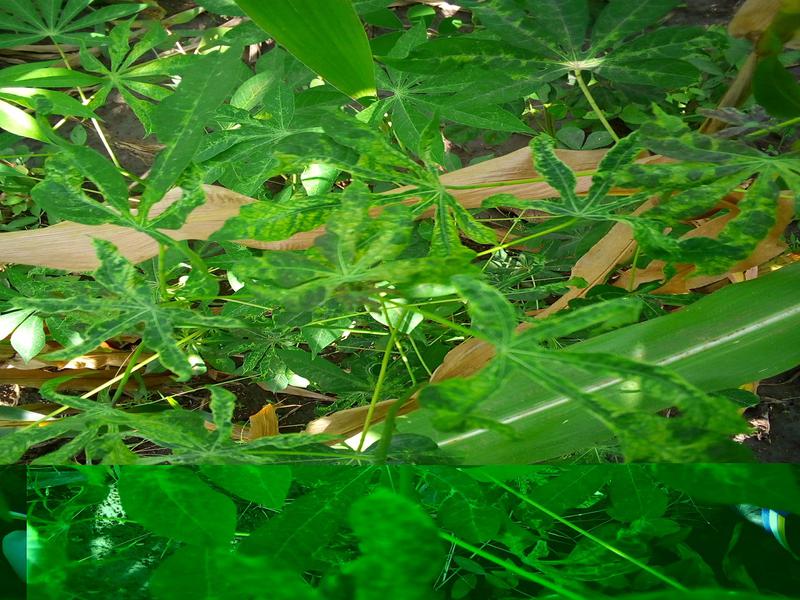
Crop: cassava
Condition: mosaic_disease